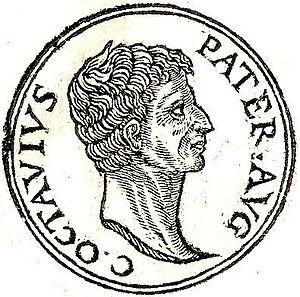
Auguste, en latin Augustus, né sous le nom de Caius Octavius le 23 septembre 63 av. J.-C. à Rome, d'abord appelé Octave puis portant le nom de Imperator Caesar Divi Filius Augustus à sa mort le 19 août 14 apr. J.-C. à Nola, est le premier empereur romain, du 16 janvier 27 av. J.-C. au 19 août 14 apr. J.-C.